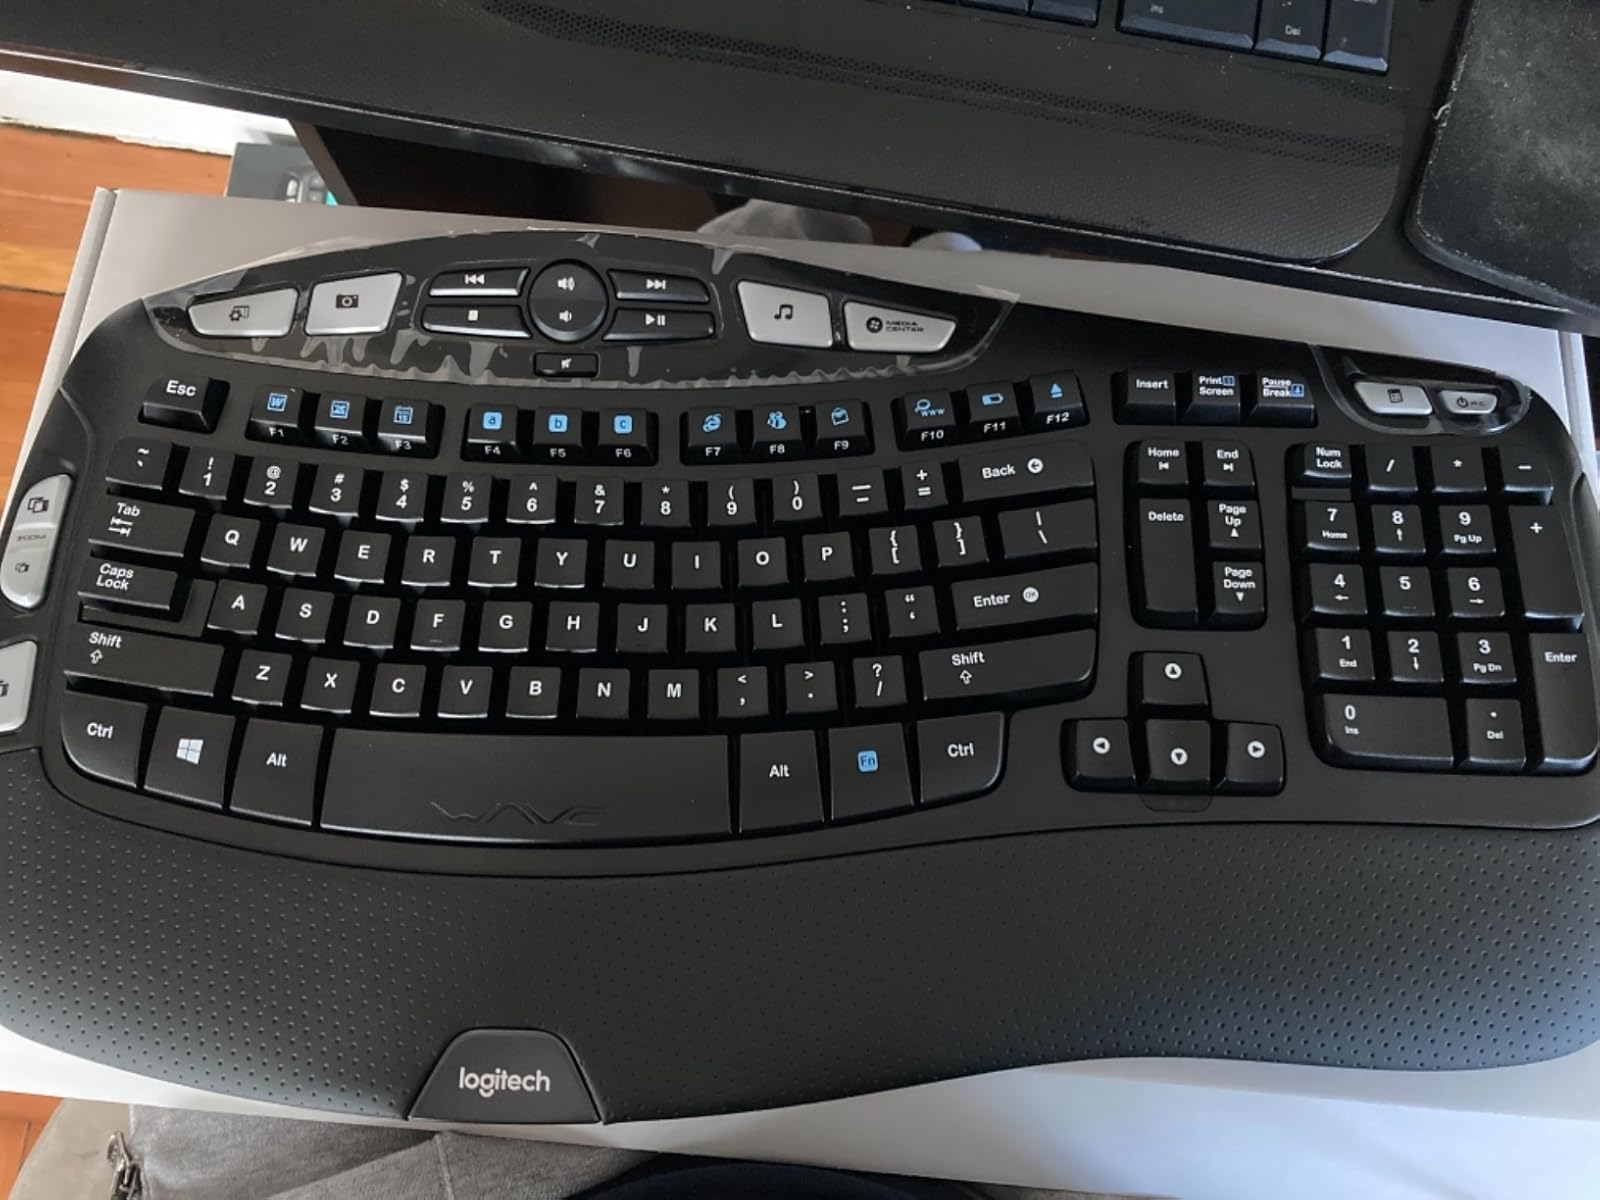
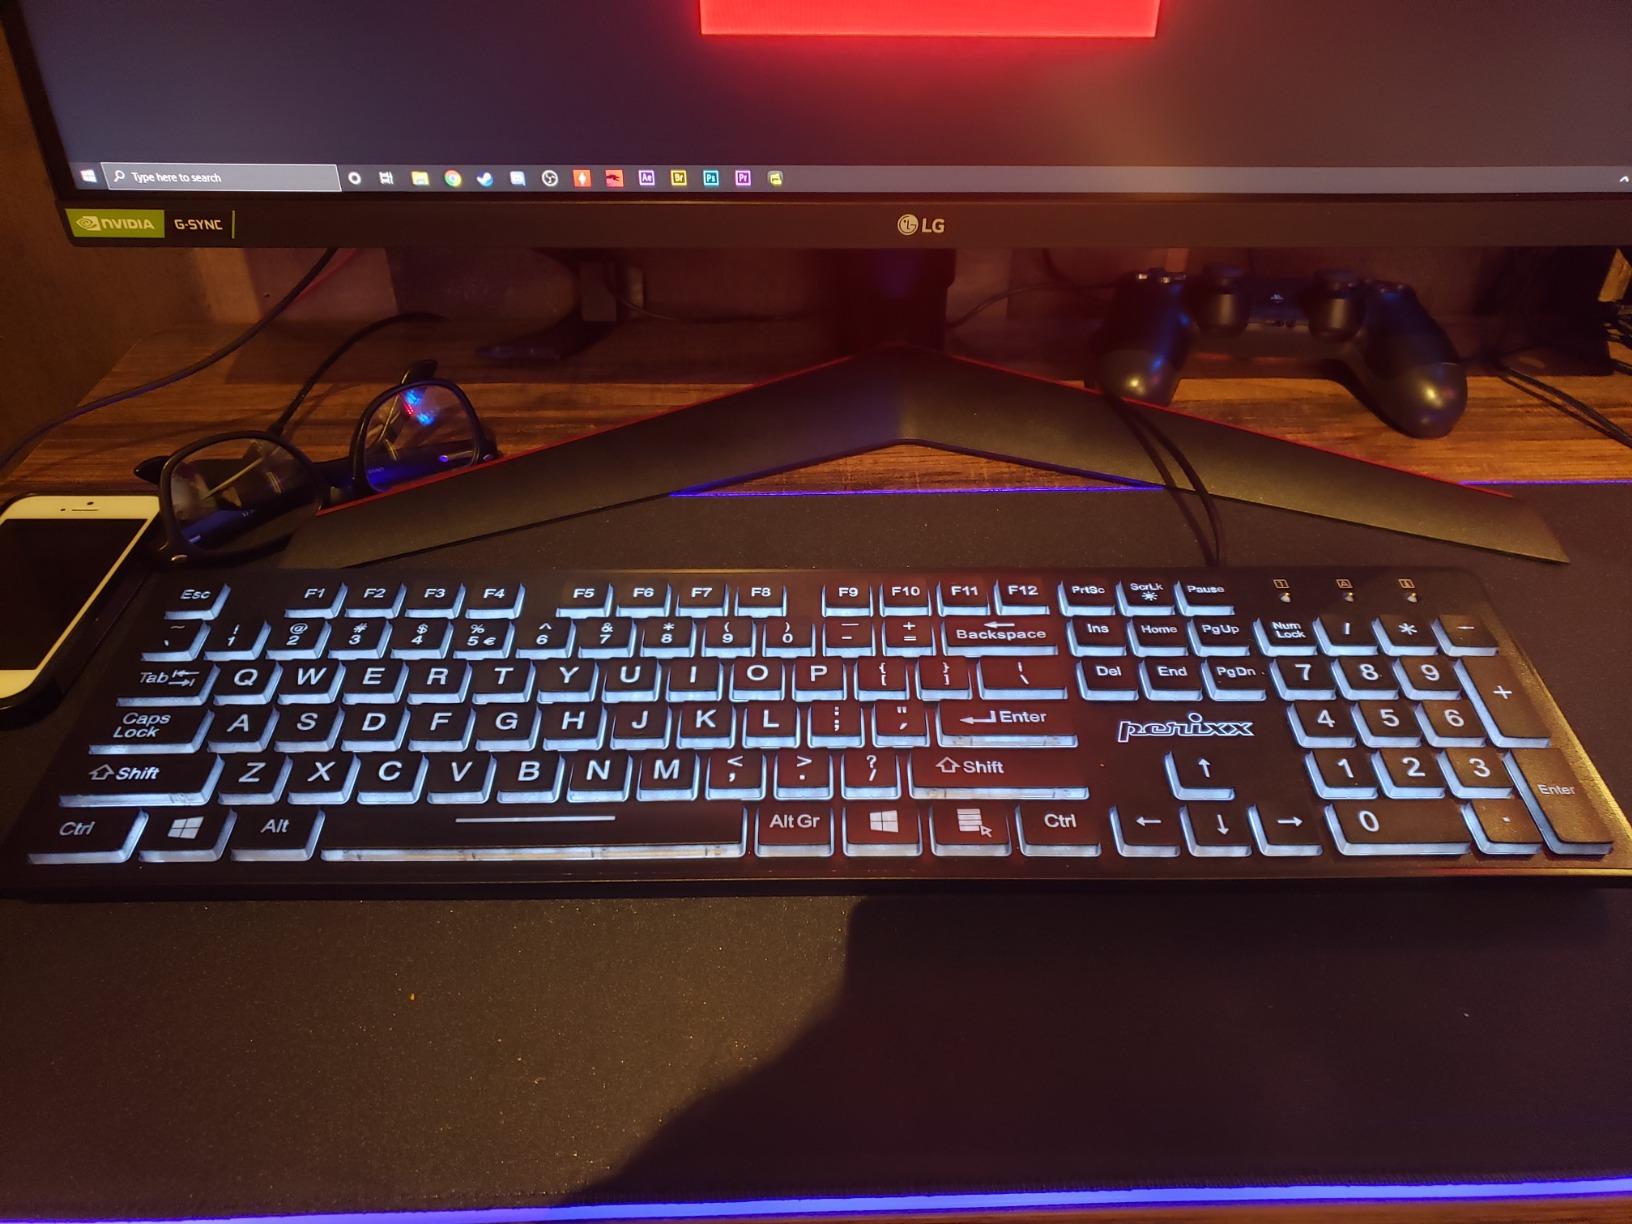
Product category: keyboard
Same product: no